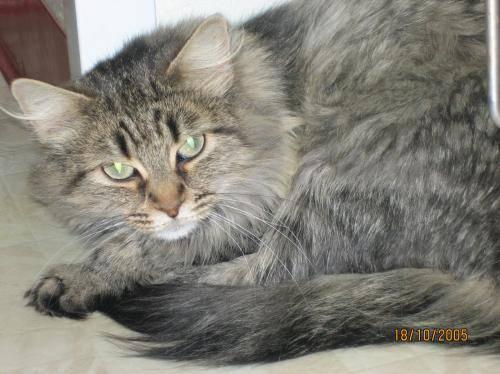
cat